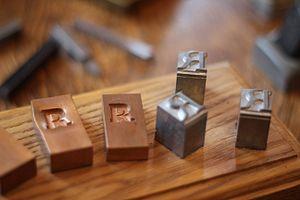
Le poinçon typographique est une tige d'acier sur laquelle est ciselée la forme inversée du caractère, qui sera frappée sur un bloc de cuivre appelé matrice où seront fondus les caractères mobiles. La gravure des poinçons est donc la première étape dans le processus matériel de l’imprimerie de Gutenberg.